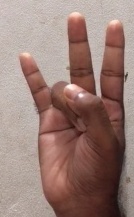
ASL sign: 7